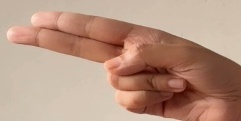
ASL sign: H